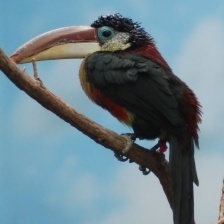
Species: CURL CRESTED ARACURI
Scientific name: PTEROGLOSSUS BEAUHARNAESII
ImageNet parent category: toucan